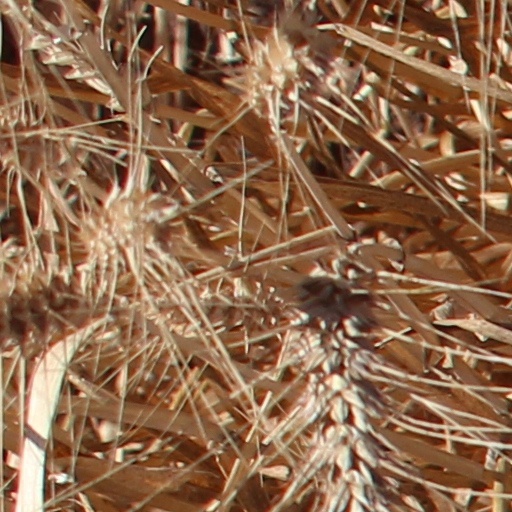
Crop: wheat